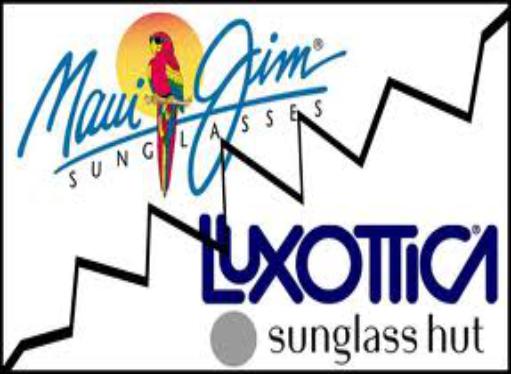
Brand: maui jim
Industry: Clothes